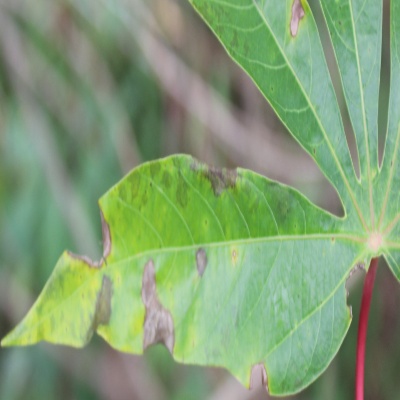
Crop: Cassava
Condition: brown spot